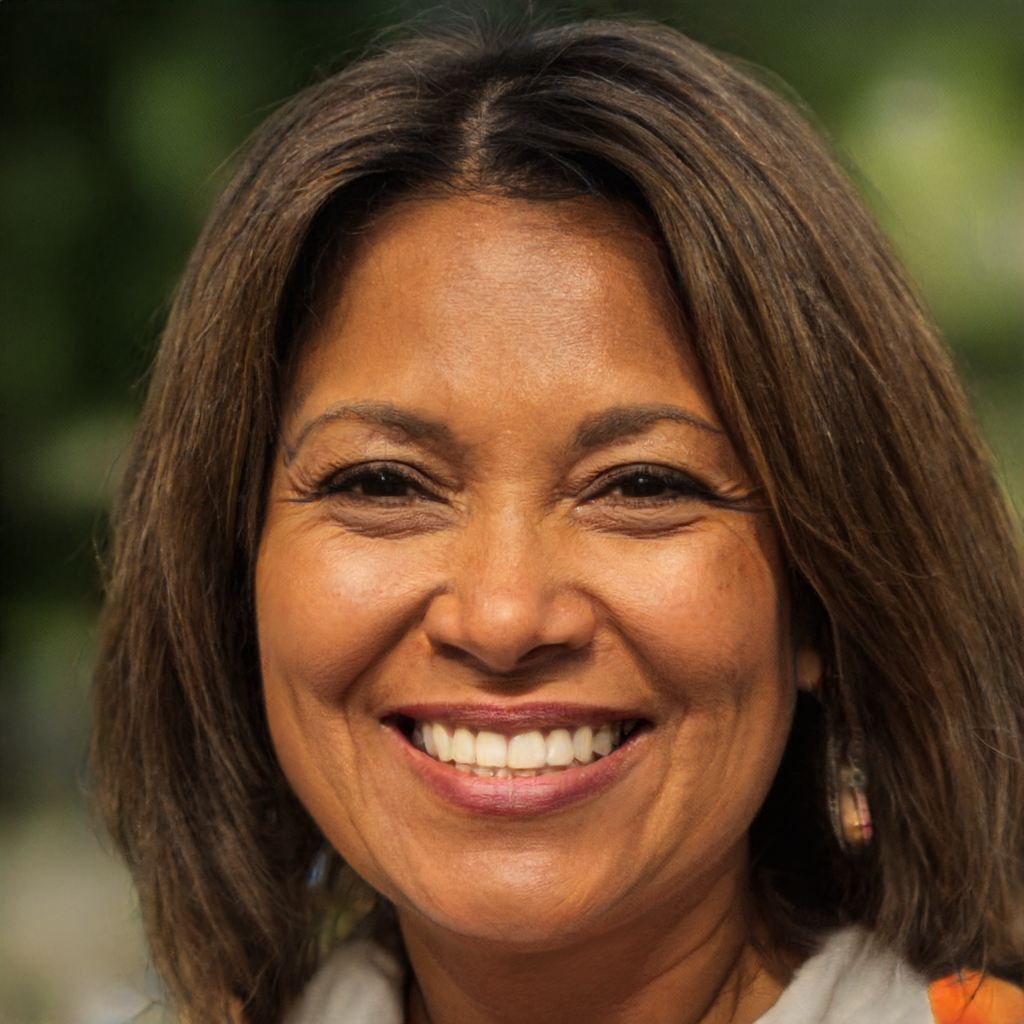
Gender: Female